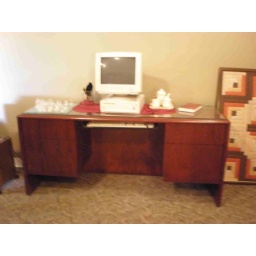
computer station in library